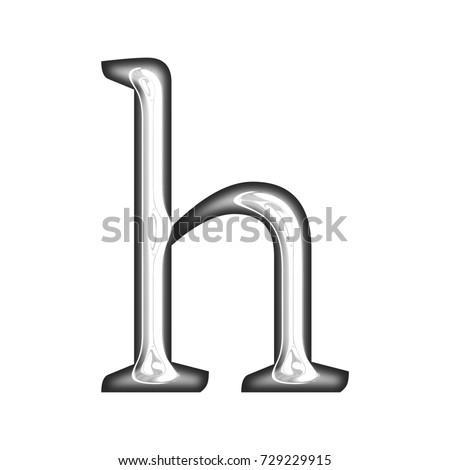
metallic silver style lowercase or small letter h in a 3d illustration with a shiny glossy chrome light gray color and classic font isolated on a white background with clipping path .